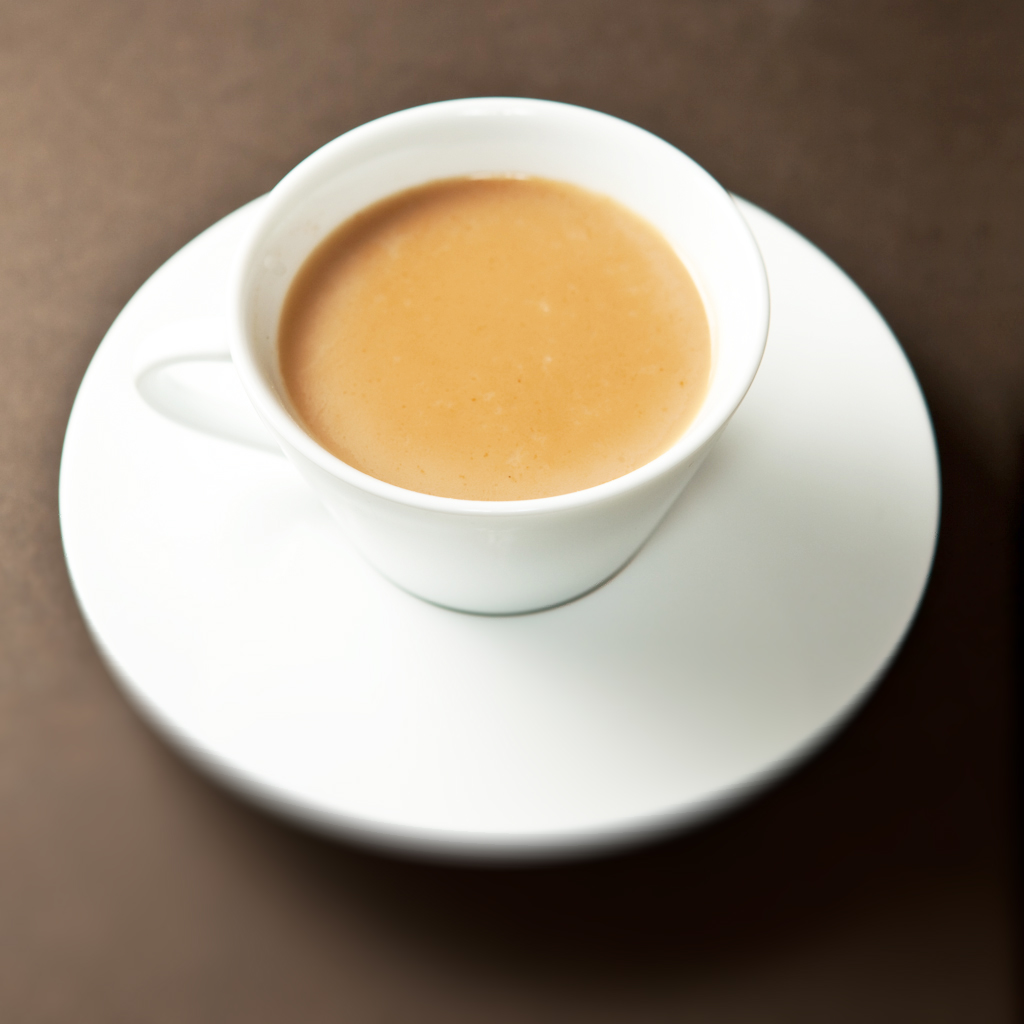
Dish: chai